Mancey

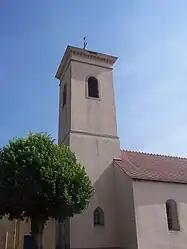
The church in Mancey

Mancey is a commune in the Saône-et-Loire department in the region of Bourgogne-Franche-Comté in eastern France.